Tsugaru-Shinjō Station

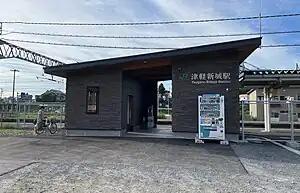
Tsugaru-Shinjō Station in August 2023

is a railway station located in the city of Aomori, Aomori Prefecture, Japan, operated by the East Japan Railway Company (JR East).